Bellview Airlines Flight 210

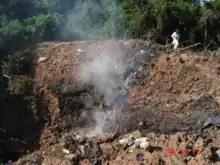
The crater left by the aircraft

Bellview Airlines Flight 210 was a scheduled Nigerian domestic passenger flight of a Boeing 737-200 airliner from Lagos to Abuja, operated by Lagos-based Bellview Airlines. On 22 October 2005, the aircraft nose-dived and crashed at high speed a few minutes after takeoff, killing all 117 people on board.